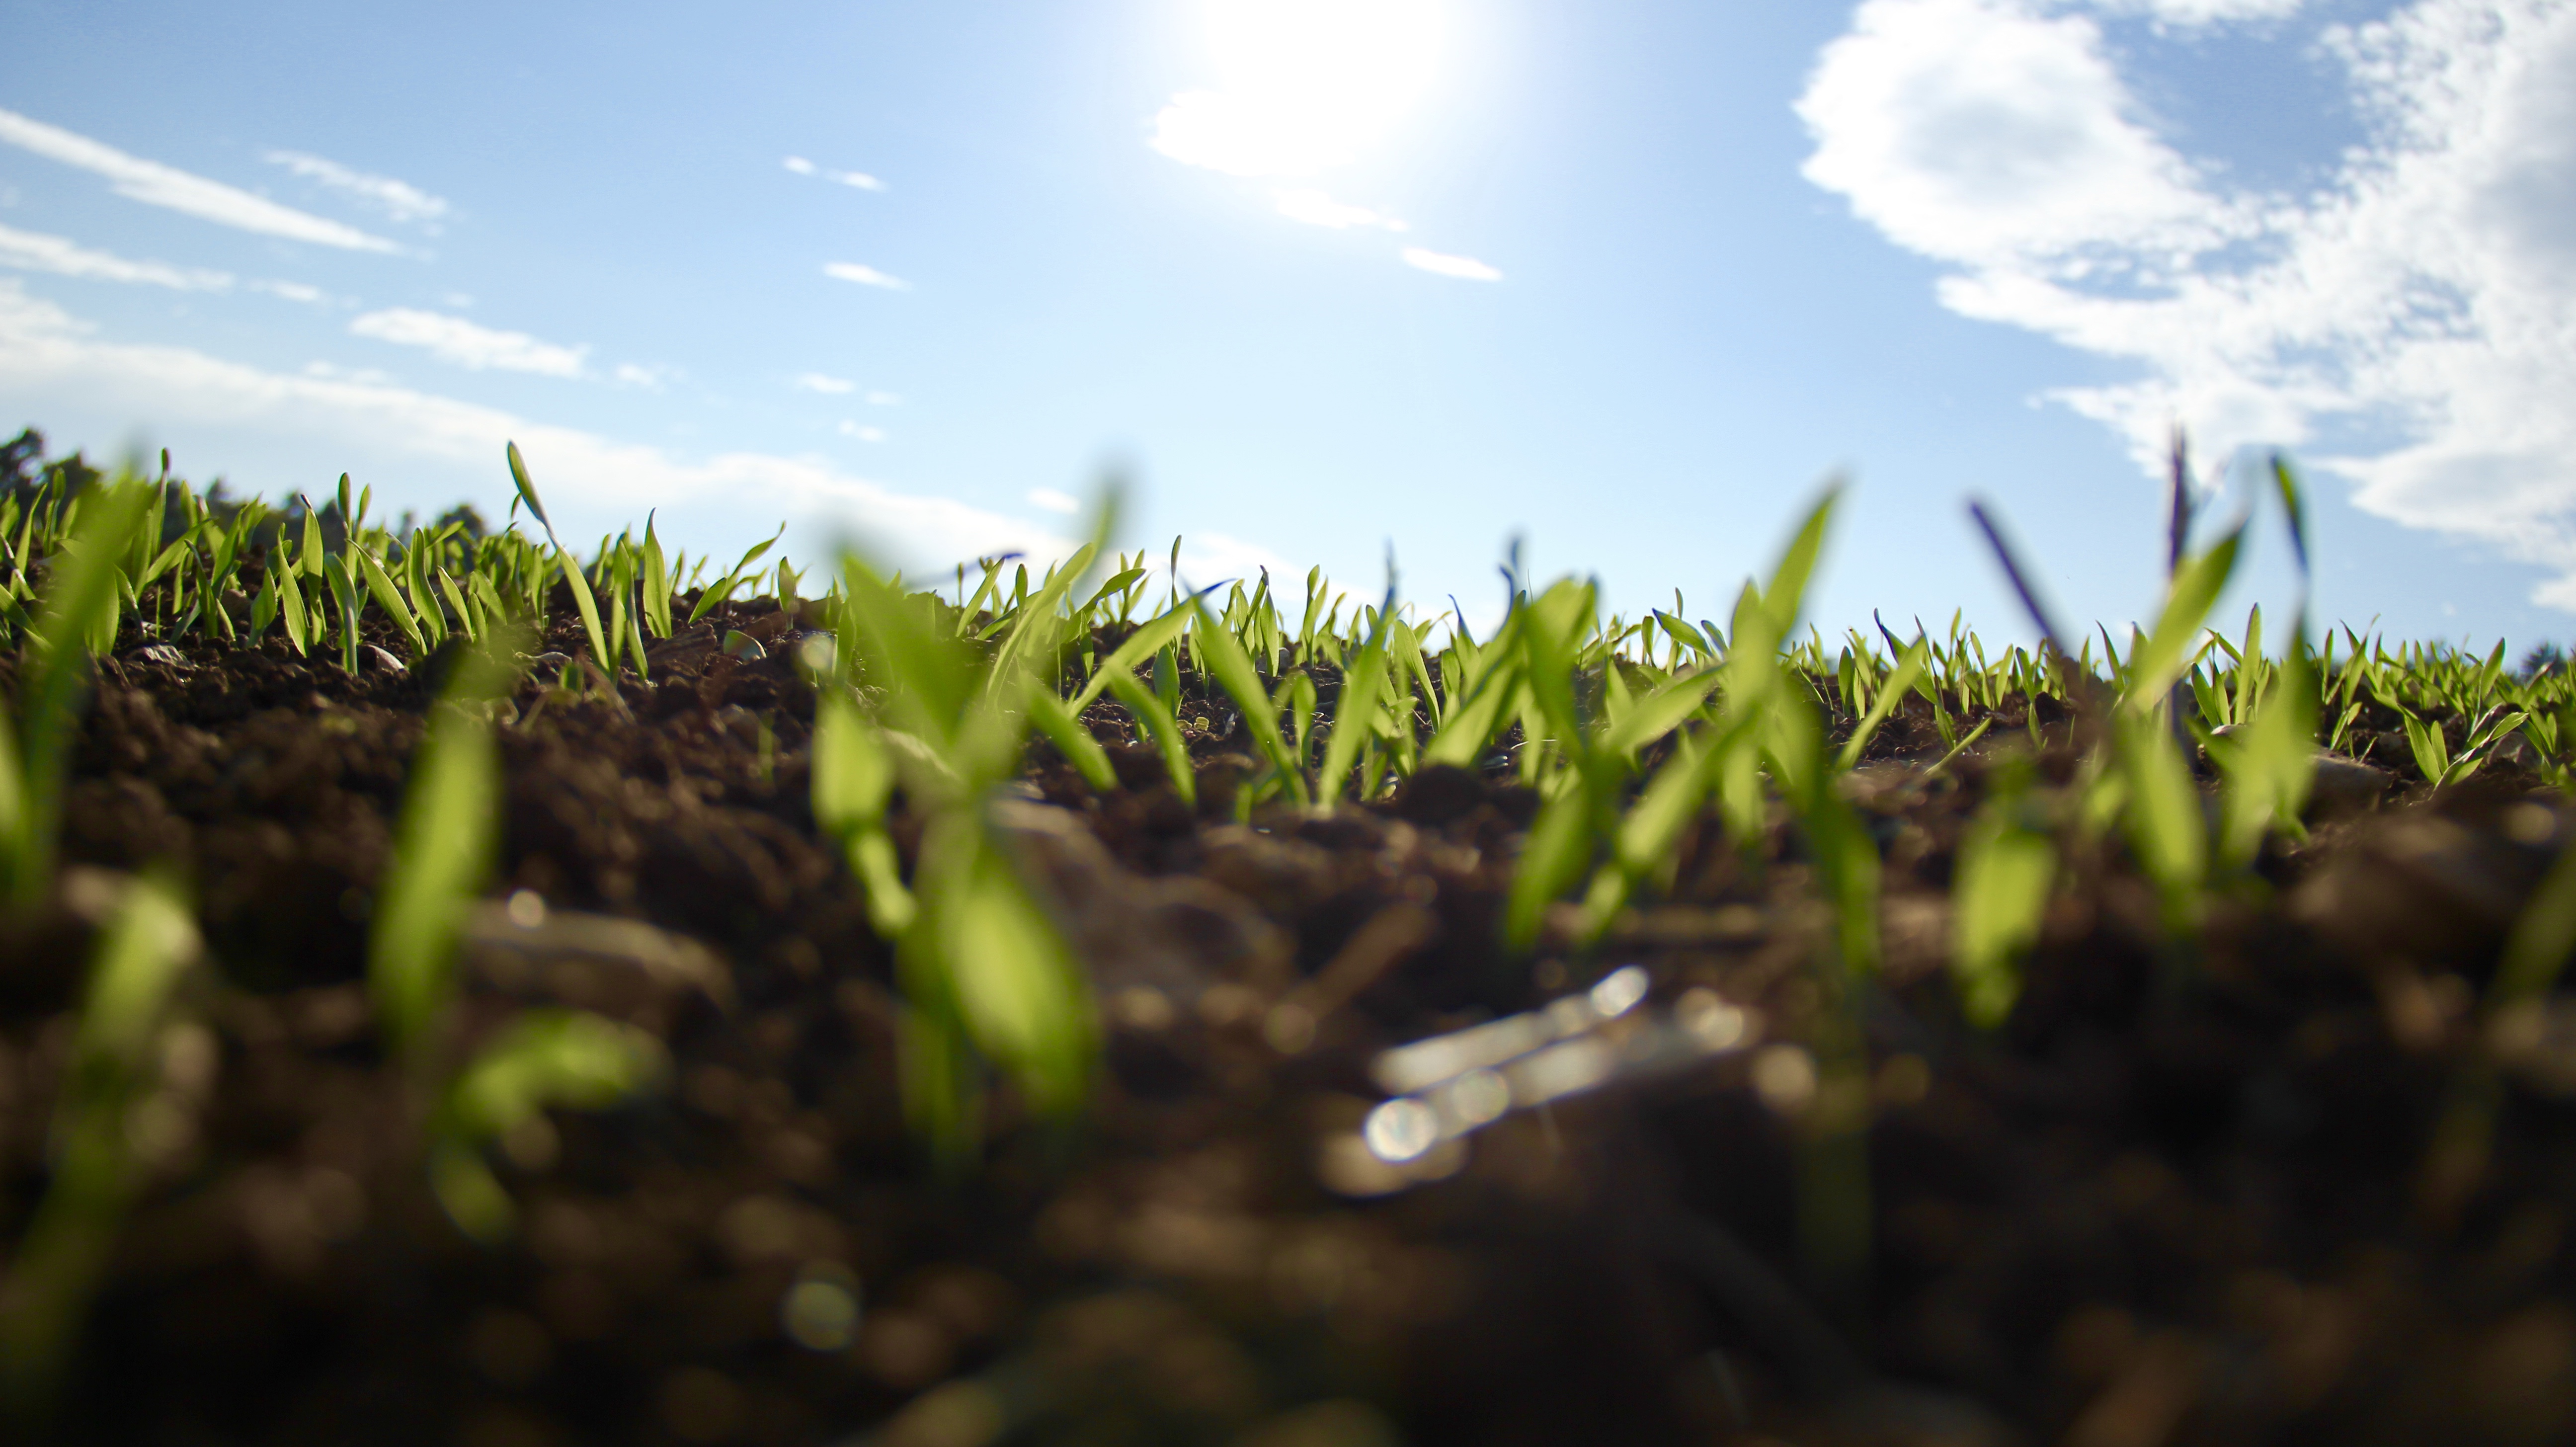
nature, grass, growth, plant, sky, field, lawn, meadow, sunlight, morning, leaf, seed, flower, green, crop, grow, soil, agriculture, flora, plants, buds, growing, plantation, seedlings, rural area, sprouts, grass family, germinating, public domain images